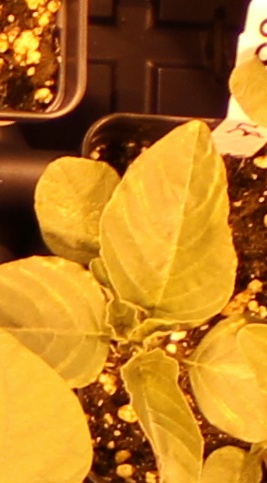
Label: Redroot Pigweed